Esper Ukhtomsky

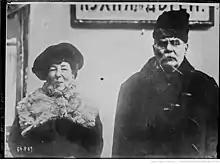
With his wife in 1921

Following the dismissal of his patron, Sergei Witte from the government, from 1903 Ukhtomsky found himself increasingly isolated. He continued to editorialise about the East for a few more years, taking an especially assertive viewpoint that the Russia should continue the war against Japan until it achieved complete victory. Although he remained active within Saint Petersburg's orientalist community, he mainly concerned himself with editing his paper, which he did until the fall of the Romanov dynasty in 1917.